Vitamix

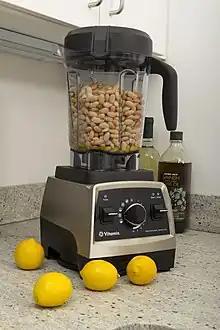
A Vitamix blender on a countertop.

The company's first blender, the Vita-Mix, was introduced in 1937 and sold at an $11.95 base price. It used stainless steel containers. At the time of the company's first 1949 infomercial, the Vita-Mix sold for $34.95 and had an optional glass container. In 1950, the Vita-Mix Mark 20 blender was introduced, which featured variable speeds.